Tracking (dog)

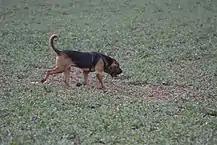
Bloodhound on a field scent trail

Although dogs use physiological methods to detect scent trails, they apply these methods differently depending on the environments in which they are tracking. A scent results from the individual odour of a person being tracked or through an environmental disturbance odour that results from the physical movements of the person being tracked. The ways in which dogs track an individual, vegetative and track scent can vary depending on circumstances. Specifically, scent tracking ability of a dog depends on whether or not an individual deposits their scent in the air or on the ground.